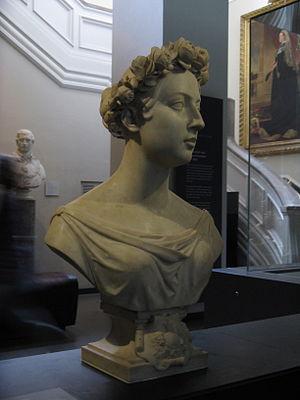
Jean-Jacques Flatters né le 6 novembre 1786 à Crefeld et mort le 19 août 1845 à Paris, est un sculpteur néo-classique français.